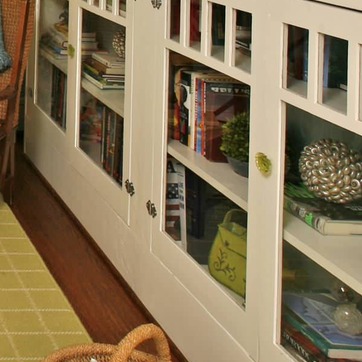
Material: glass